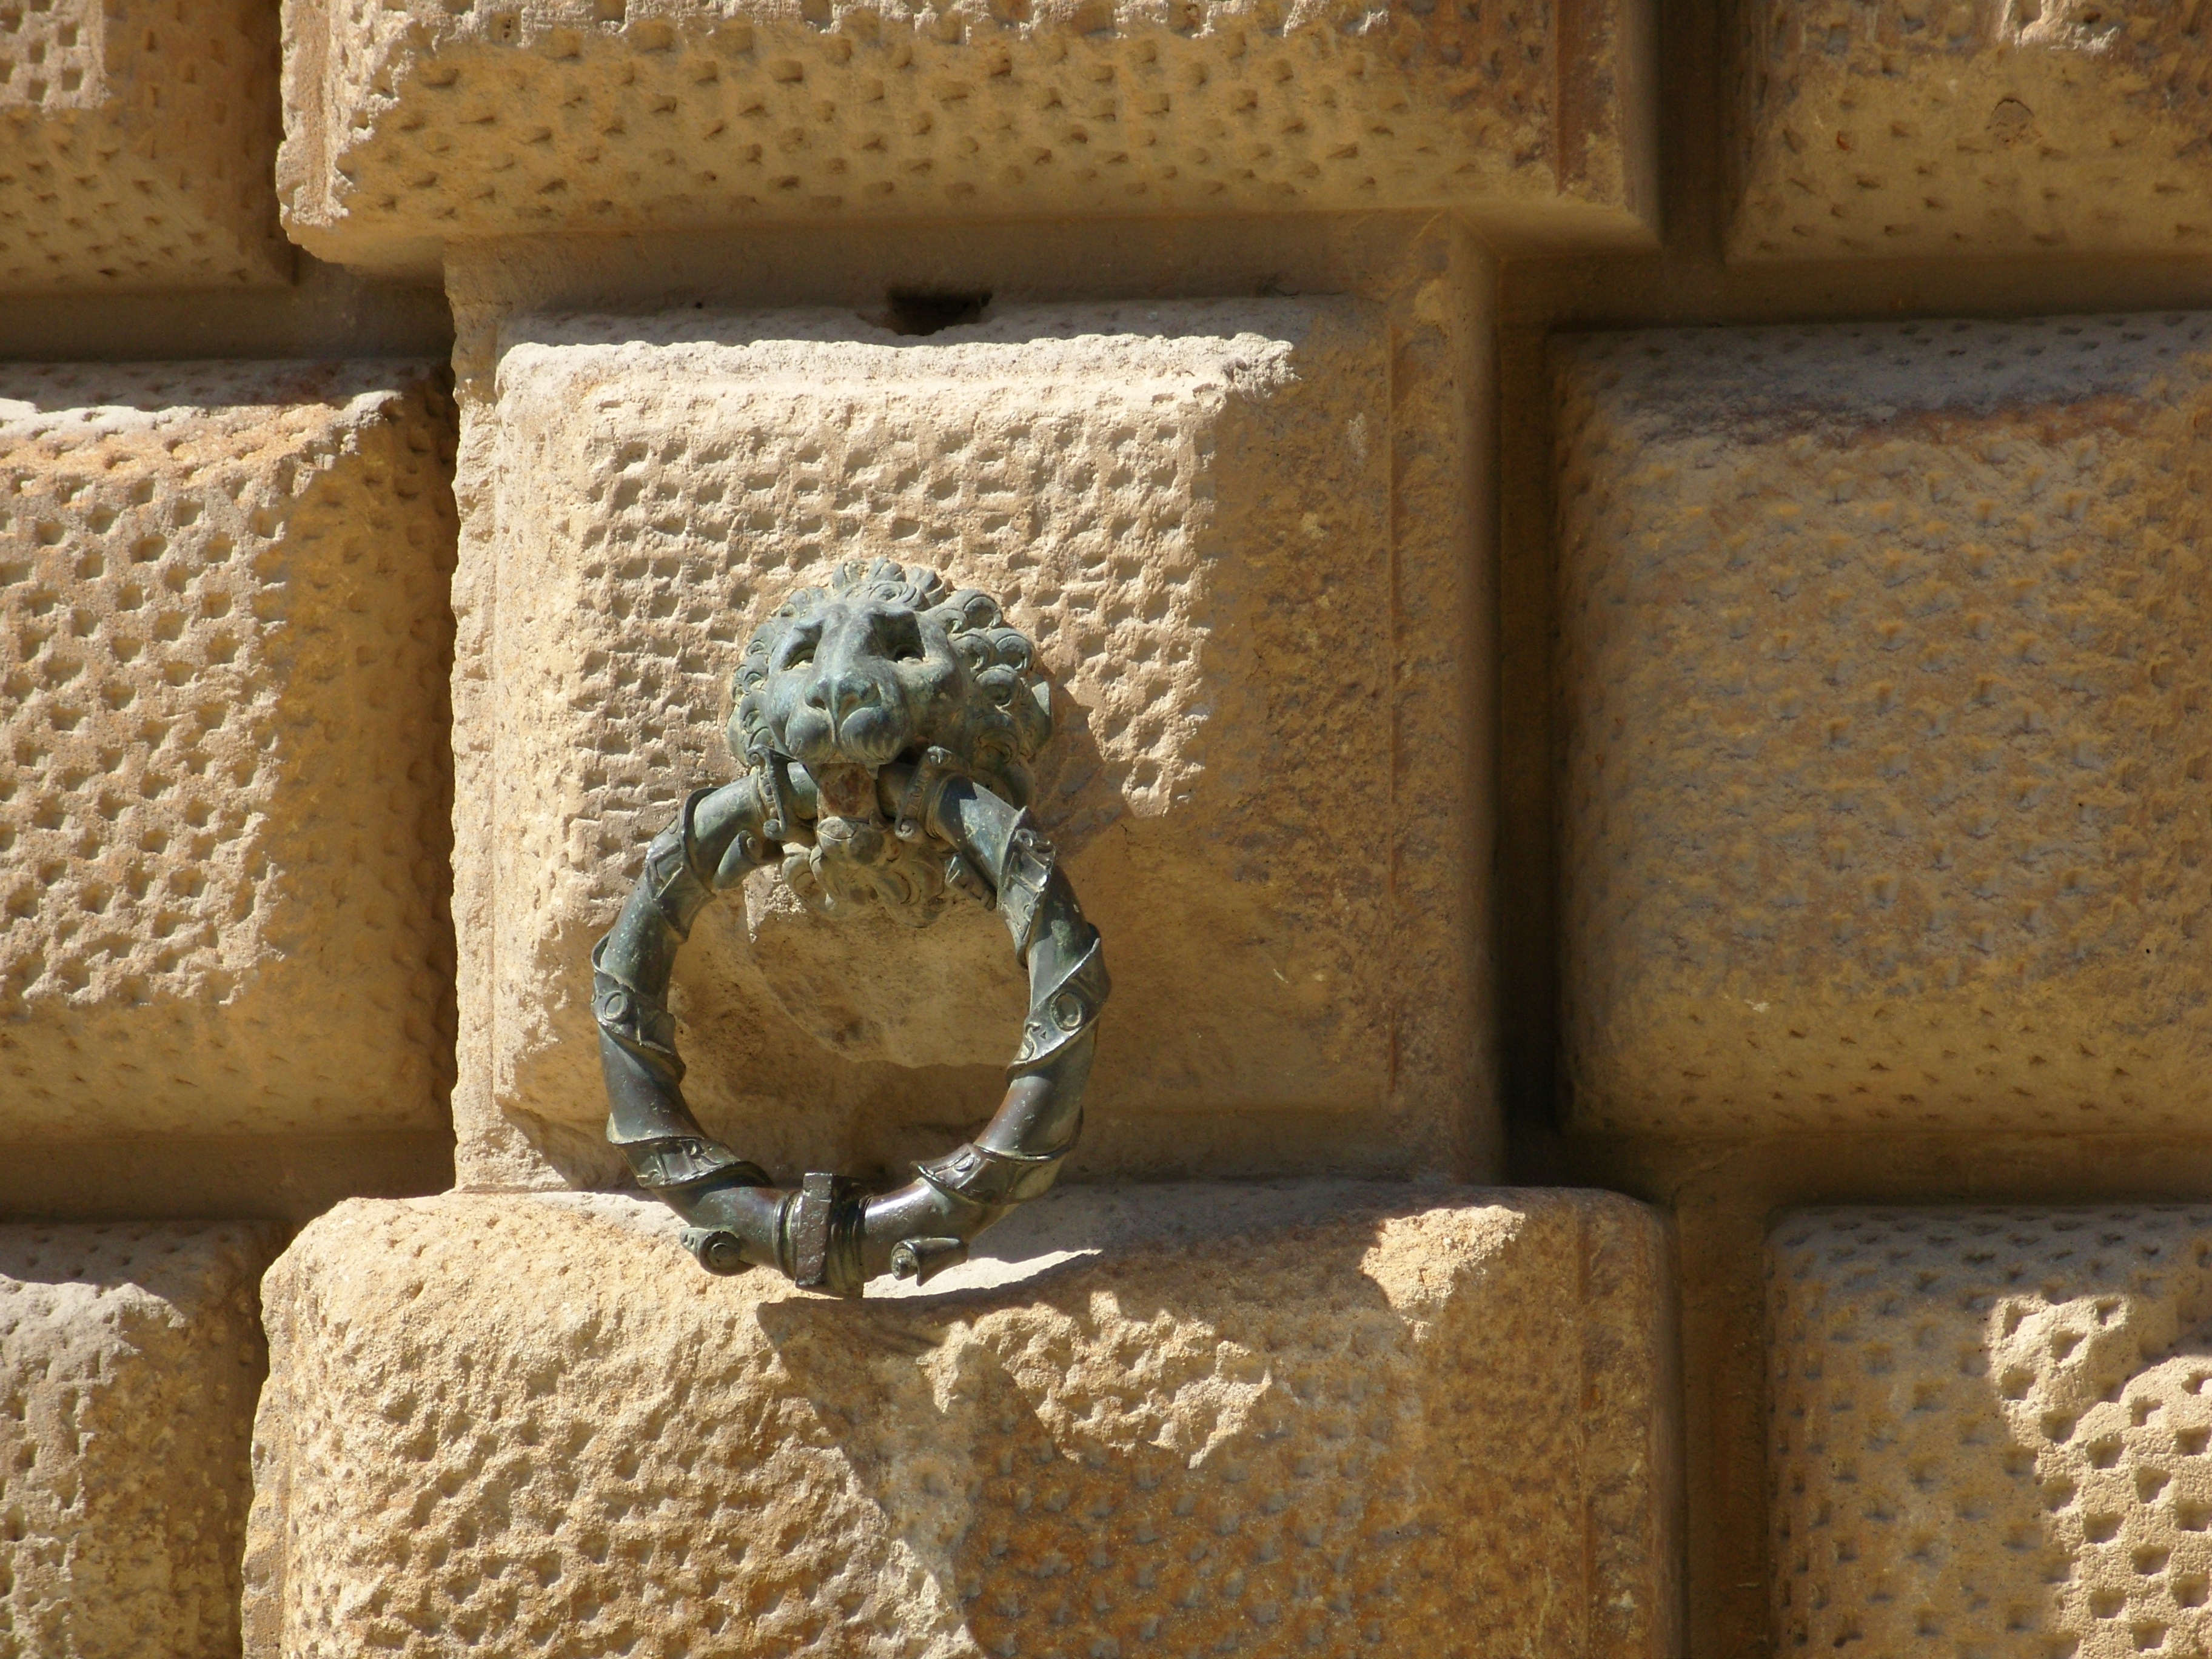
architecture, ring, wall, stone, monument, material, art, head, leon, blocks, carving, granada, alhambra